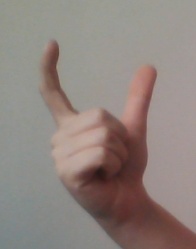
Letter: nun